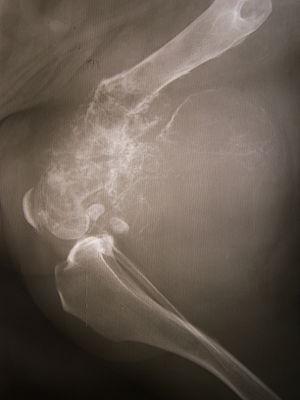
Radio
Un ostéosarcome est la plus courante des tumeurs malignes osseuses primaires, si l'on exclut les myélomes et les lymphomes. Il a une prédilection pour la région des métaphyses des os longs tubulaires. 50 % des cas se produisent autour du genou. Il s'agit d'une tumeur maligne du tissu conjonctif dont les cellules néoplasiques présentent une différenciation ostéoblastique et forment de l'os tumoral. Avec les progrès de la médecine oncologique, l'ostéosarcome a un bien meilleur pronostic qu'il y a quelques années. Cette forme de cancer est relativement rare.